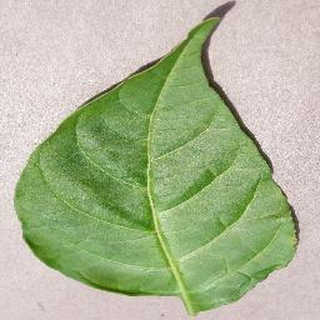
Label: healthy_bell_pepper